Bundestag

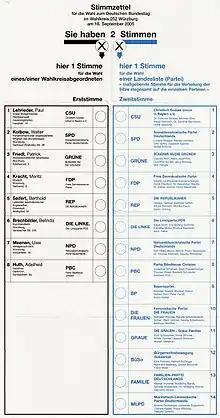
Bundestag ballot from the 2005 election in the Würzburg district. The column for the constituency vote (with the name, occupation, and address of each candidate) is on the left in black print; the column for the party list vote (showing top five list candidates in the state) is on the right in blue print.

The first body to be called Bundestag was the legislative body of the German Confederation, which convened in Frankfurt am Main from 1816 to 1866. This Bundestag was a convention of state envoys. During the revolution of 1848/49, the National Assembly, which met in Frankfurt am Main, was the first elected German parliament and served as a constituent assembly for a German state, which ultimately did not come to pass.